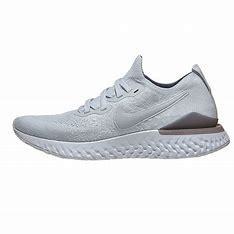
Brand: Nike
Model: Epic React Flyknit 2